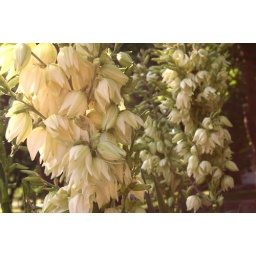
This is a picture of a yucca plant I have had in my flower garden for at least 15 years.